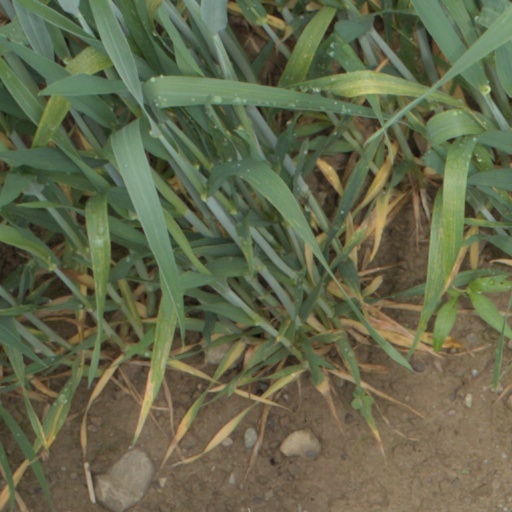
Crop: wheat